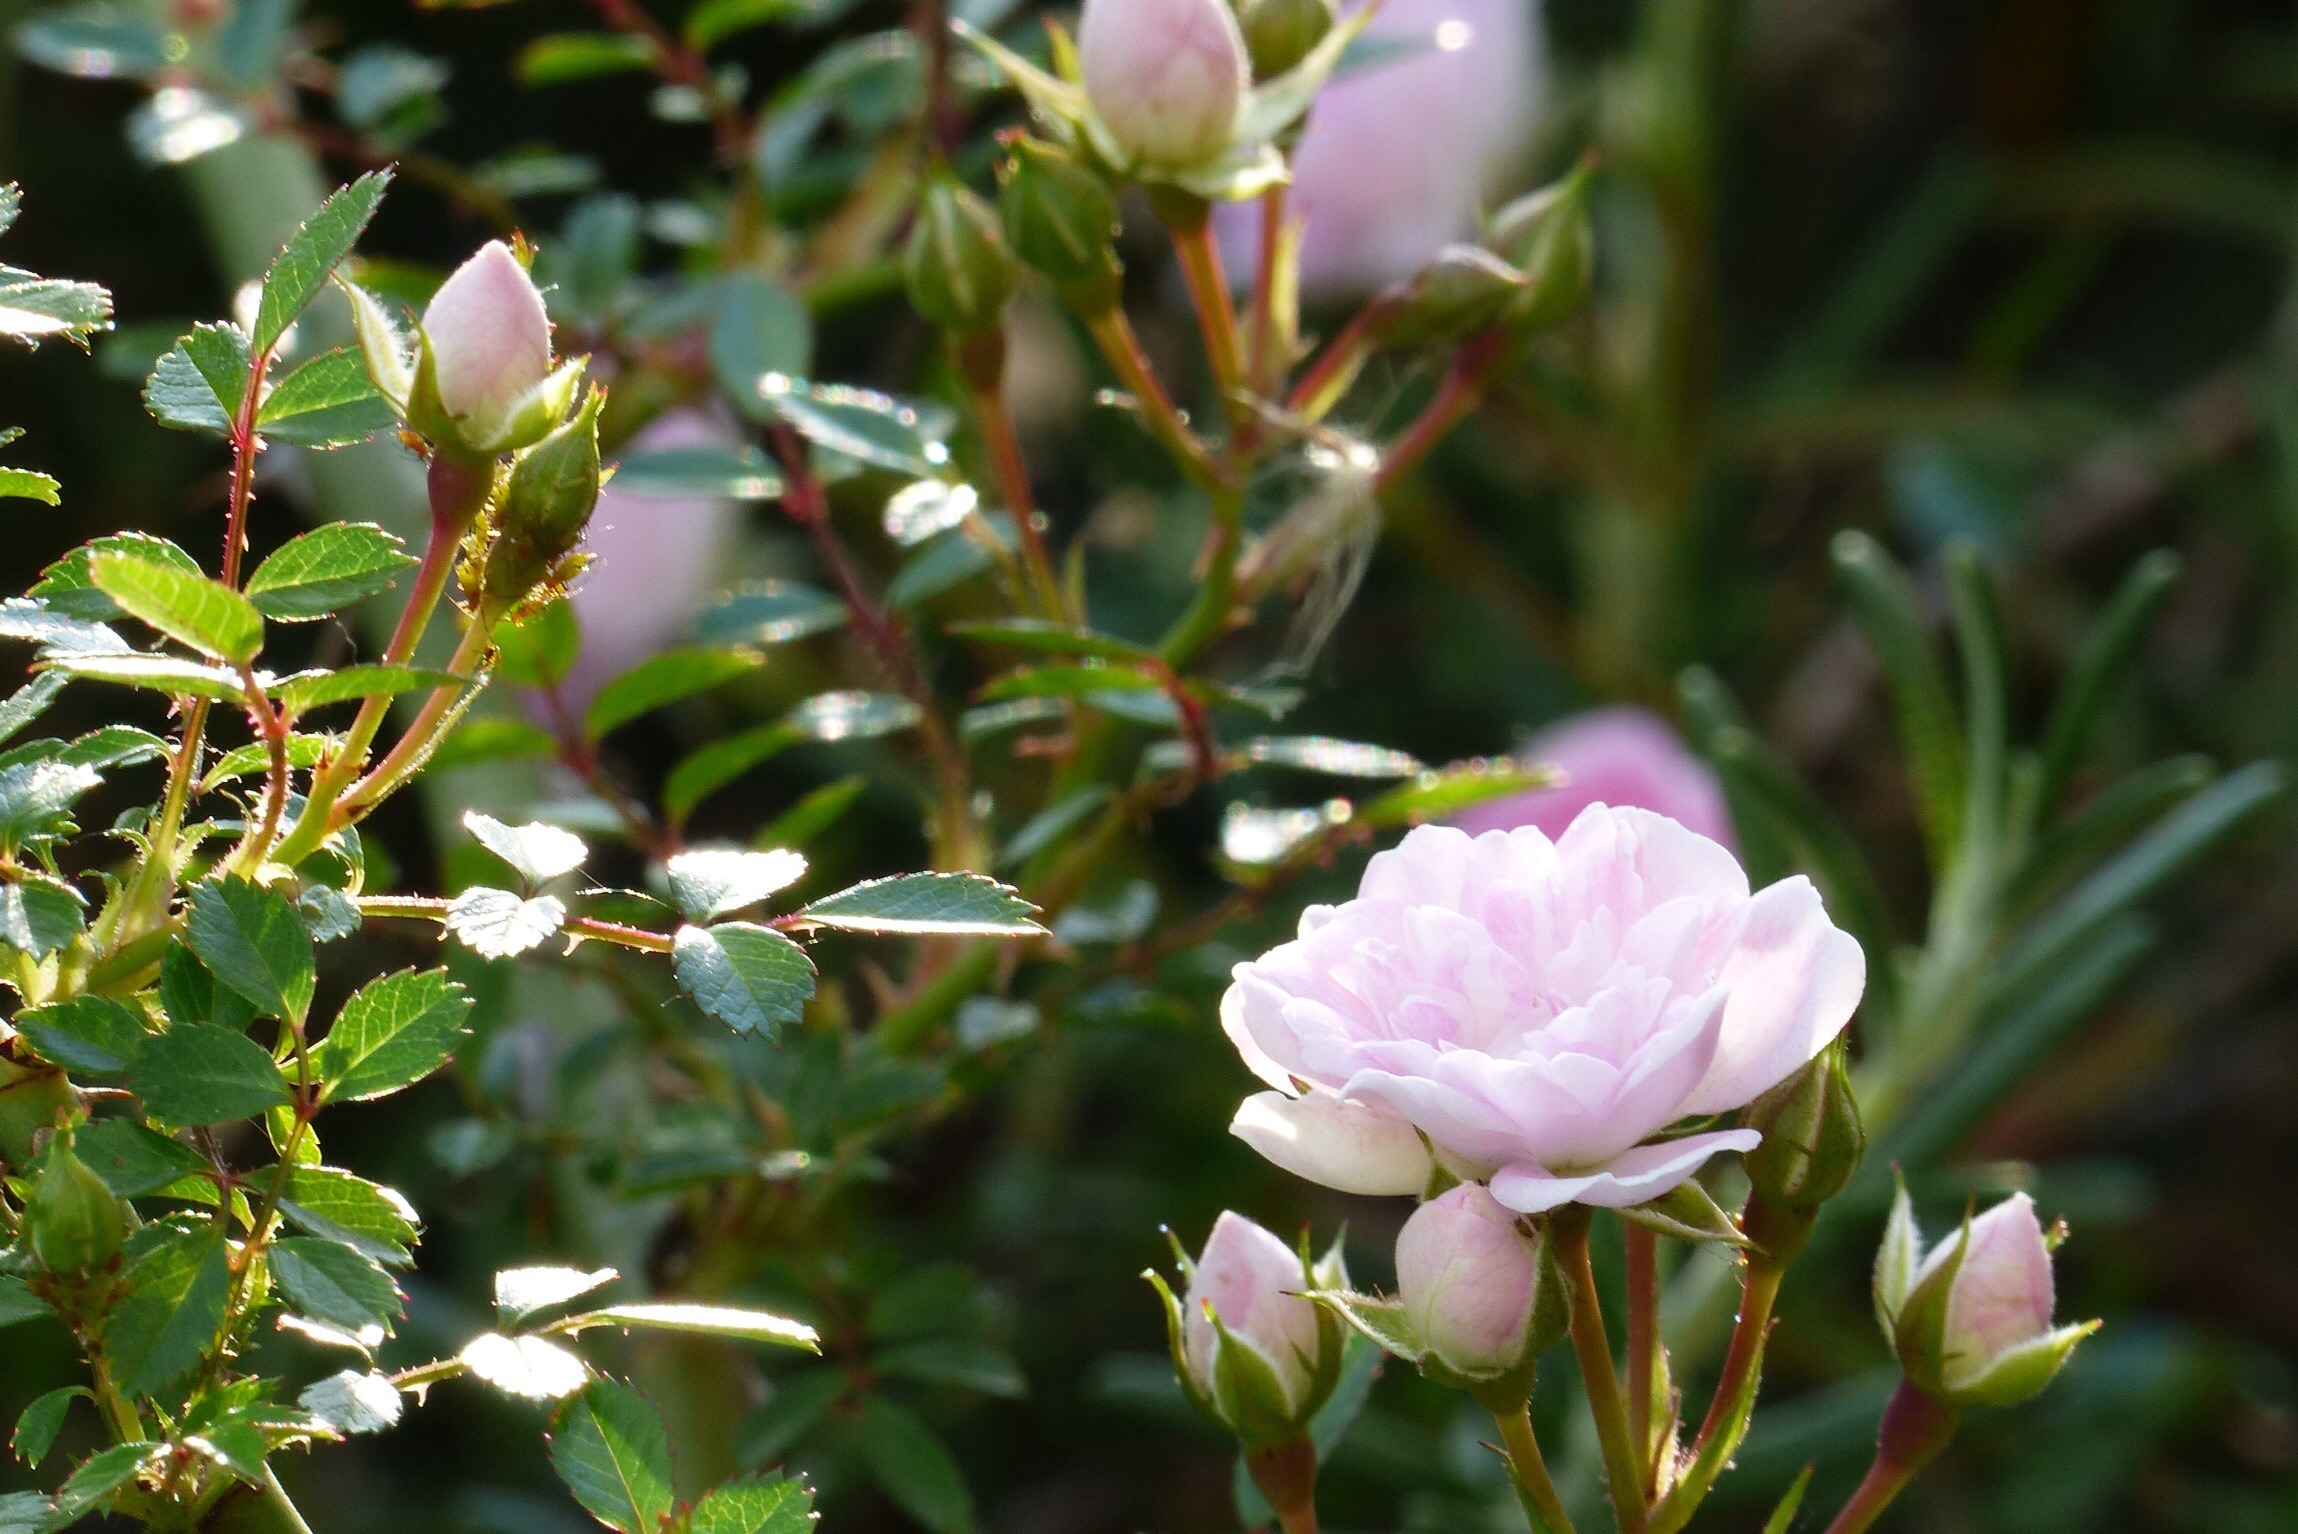
blossom, plant, flower, rose, evergreen, botany, pink, japan, flora, flowers, shrub, bud, flowering plant, in the early summer, woody plant, land plant